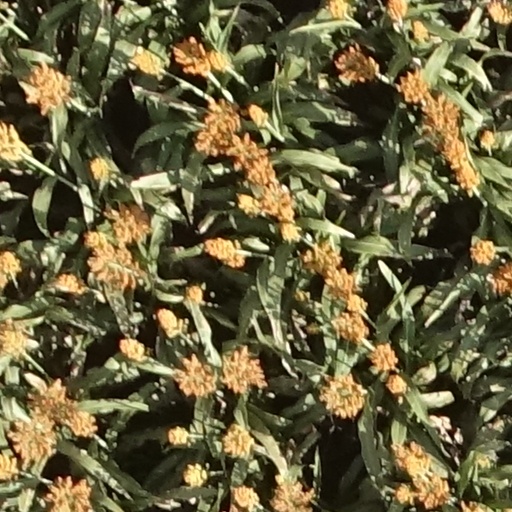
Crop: sorghum